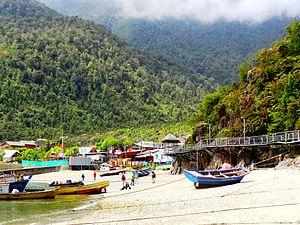
Caleta La Arena est situé au sud-est de Puerto Montt, au Chili, en Amérique du Sud. Il est situé à peu près à la latitude 42 où la route se termine au bord de la Cordillère des Andes côtières. A ce stade, la route s'arrête là où vous prenez un ferry qui transporte des voitures un peu plus au sud, où la gamme n'est pas aussi forte et a été en mesure de construire plus de routes sud.